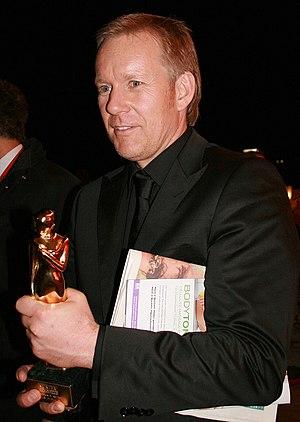
Johannes B. Kerner, né le 9 décembre 1964 à Bonn en Allemagne, est un journaliste, producteur, commentateur sportif, écrivain et animateur de télévision allemand.